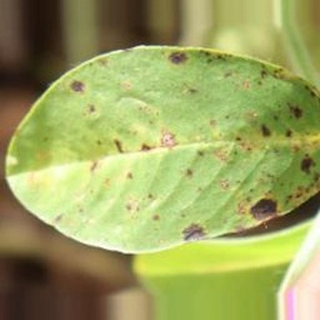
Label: groundnut_late_leaf_spot